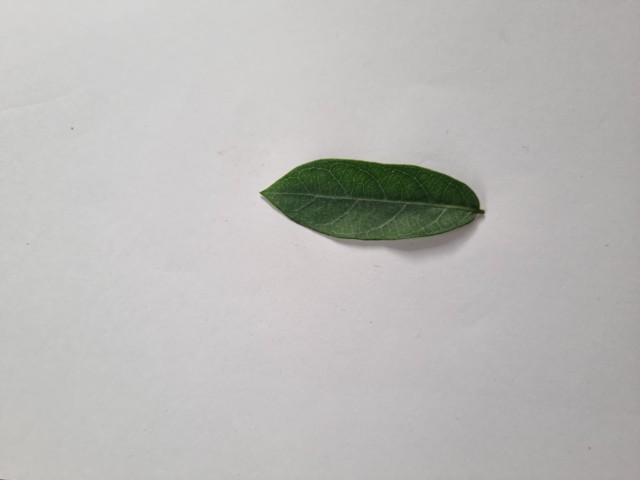
Plant: anantamul